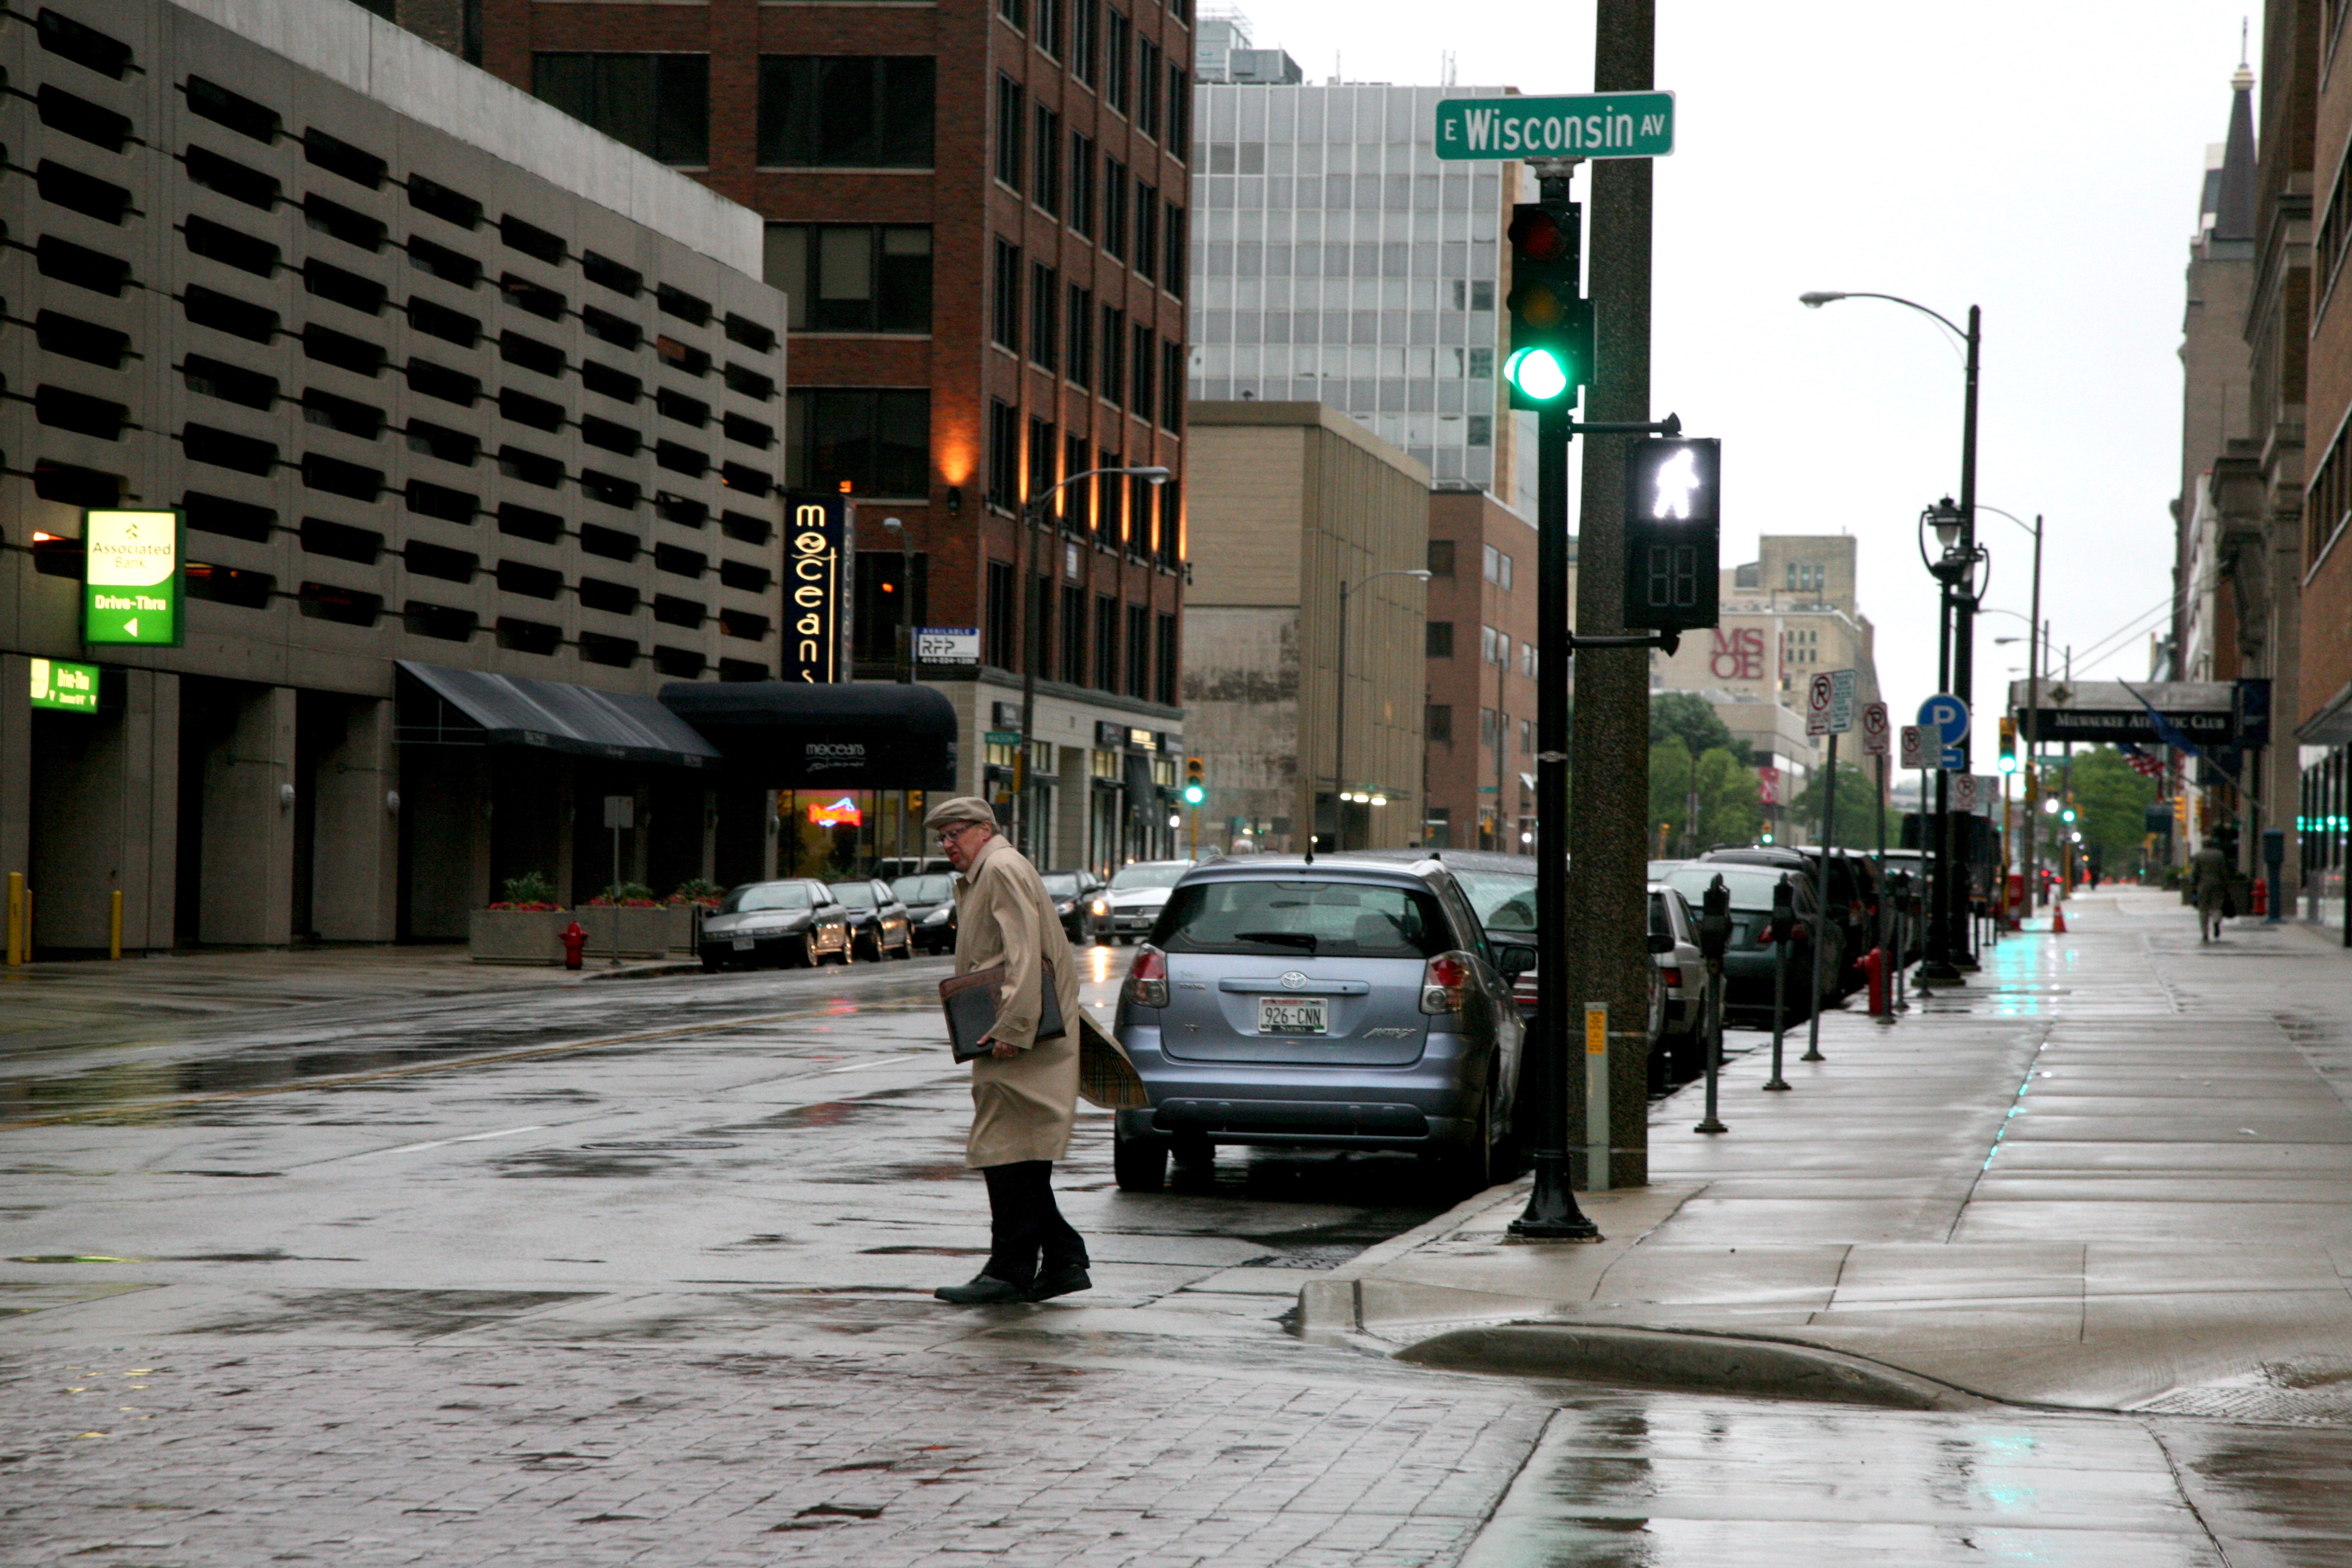
pedestrian, road, traffic, street, rain, sidewalk, town, city, downtown, transport, suburb, vehicle, lane, lighting, public transport, infrastructure, pluie, wisconsin, milwaukee, neighbourhood, pedestrian crossing, road surface, urban area, residential area, human settlement